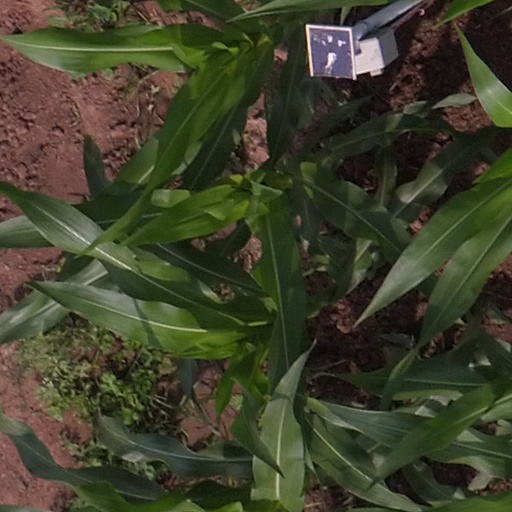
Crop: maize; corn